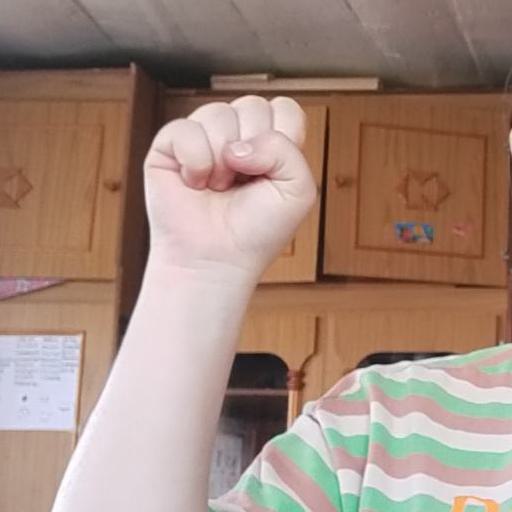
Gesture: fist